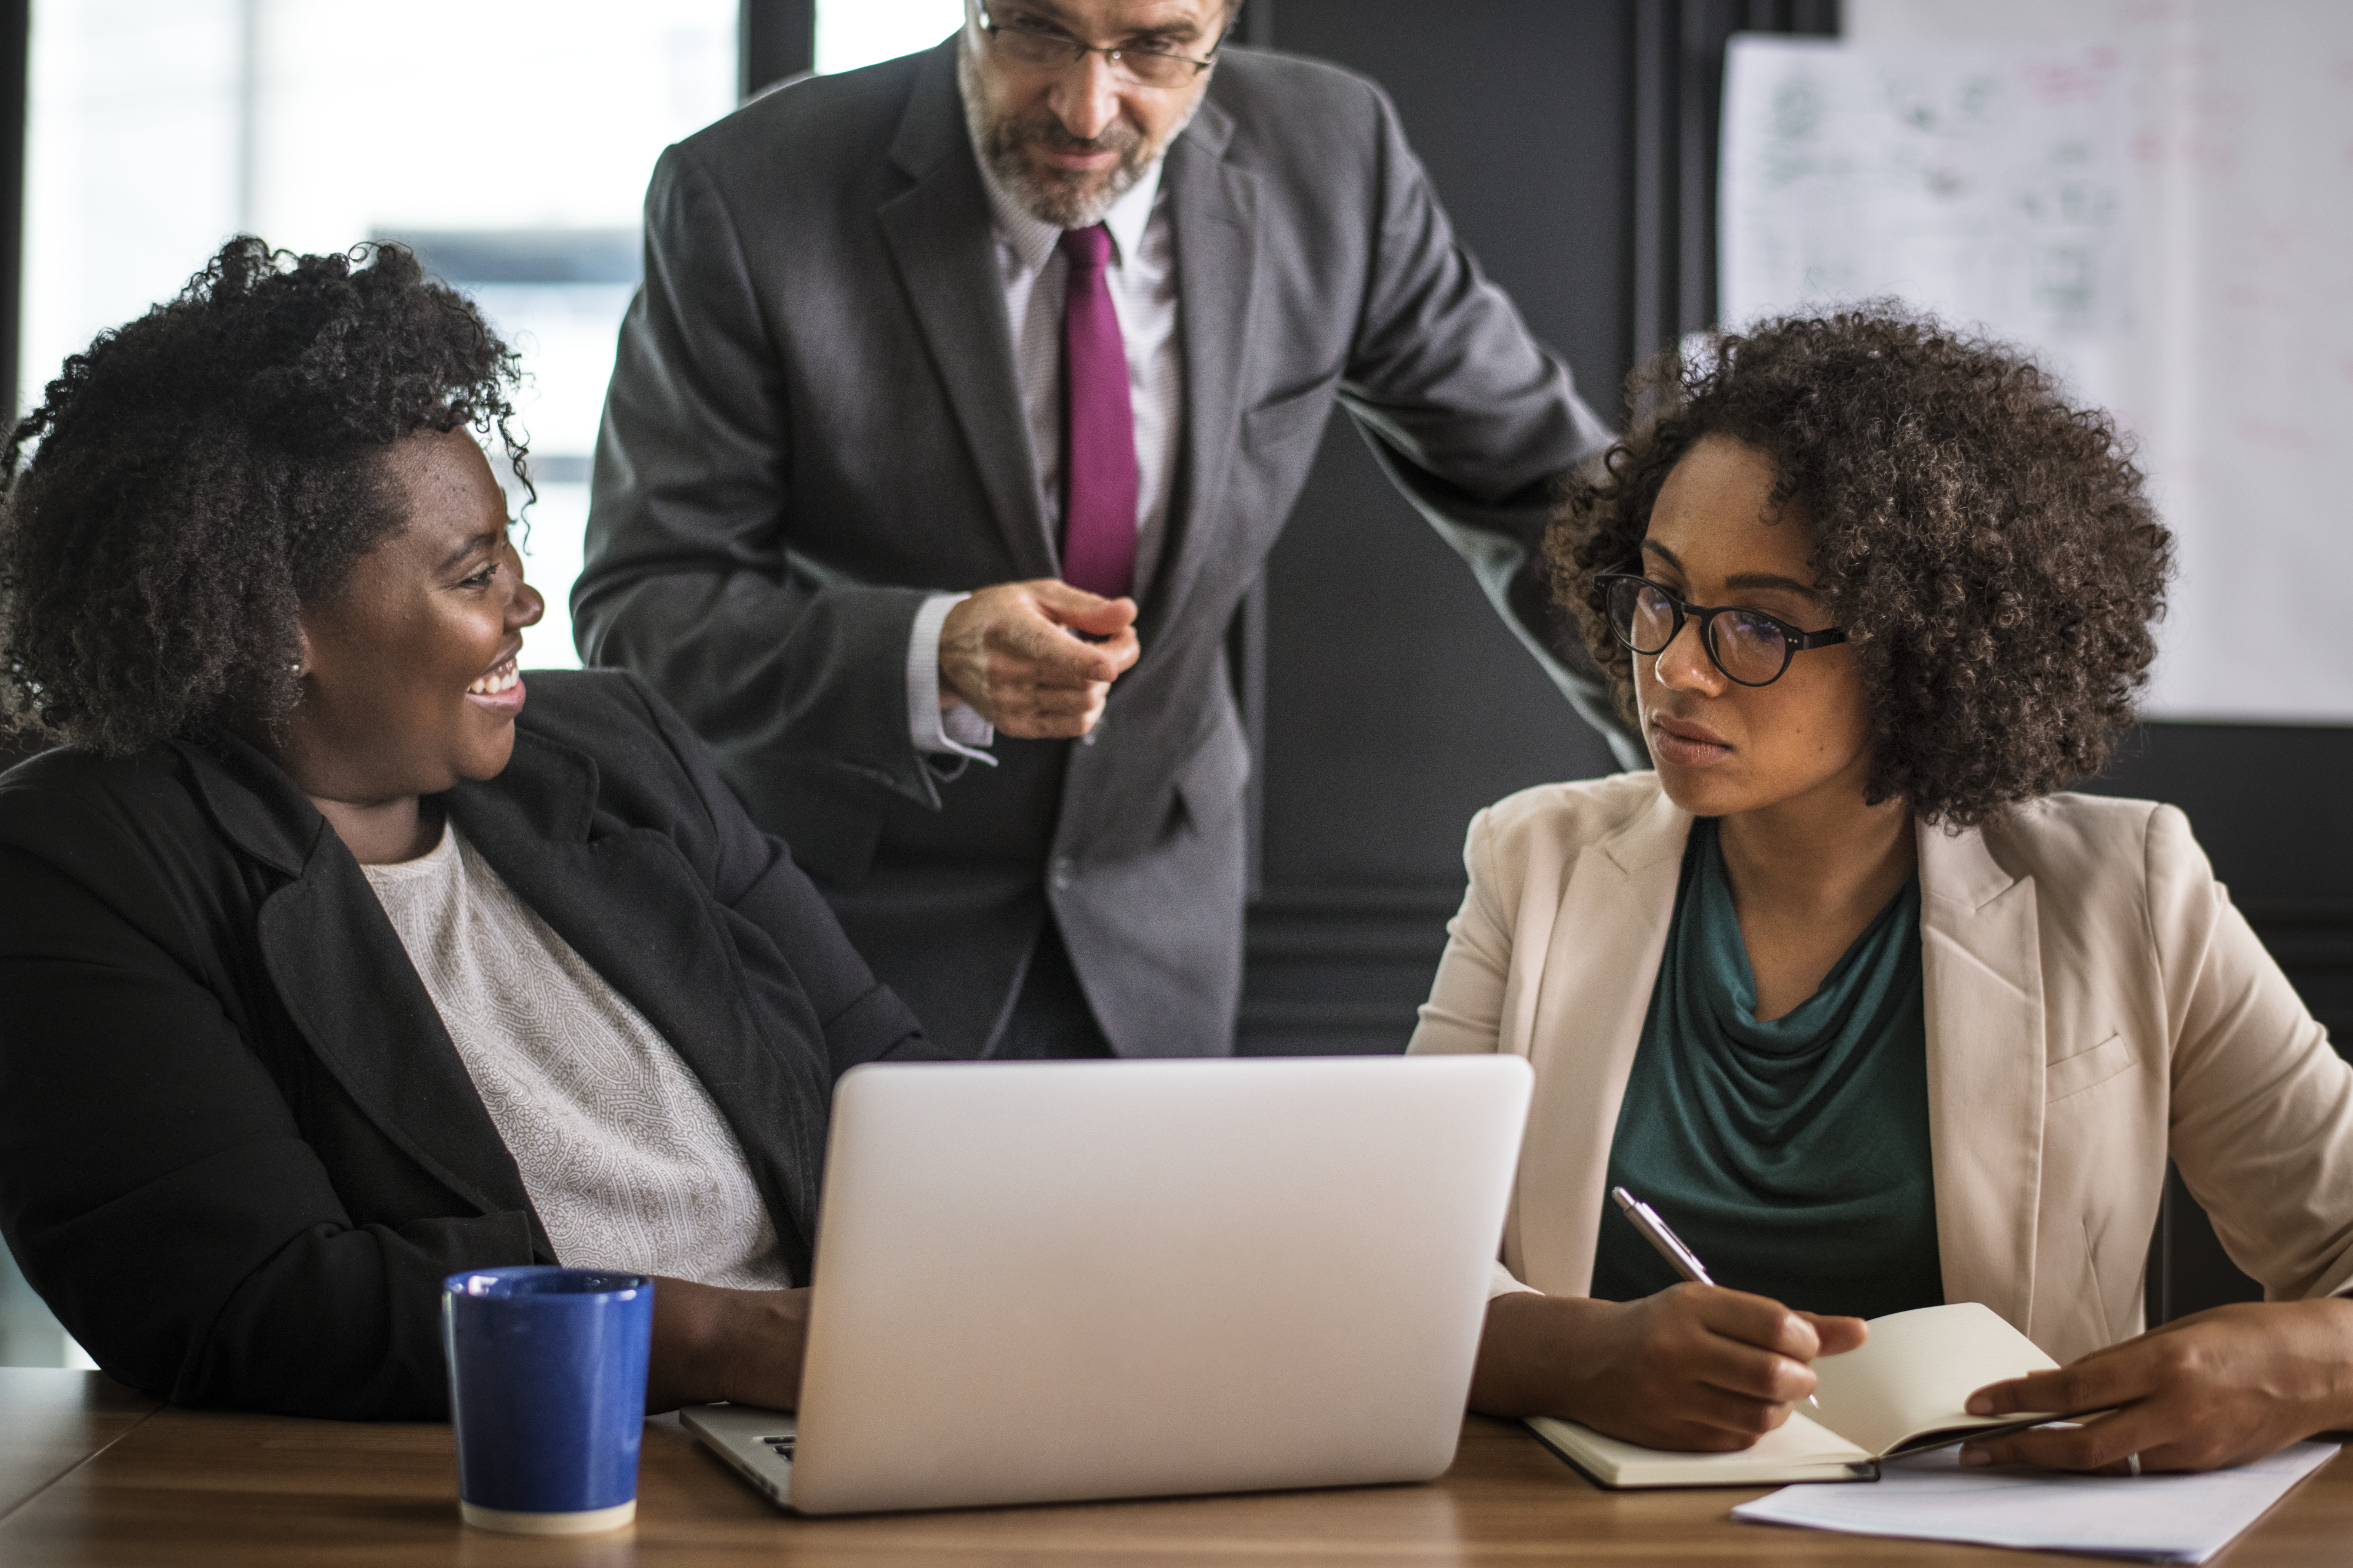
african american, african descent, afro, american, analyzing, beverage, black people, brainstorming, business, business people, caucasian, cheerful, coffee, communication, computer, cup, digital device, discussing, discussion, diverse, drink, laptop, man, manager, marketing, meeting, mug, notebook, office, paper, partnership, people, planning, presentation, smiling, strategy, success, suit, talking, team, teamwork, technology, togetherness, training, woman, worker, working, workspace, conversation, collaboration, job, human behavior, management